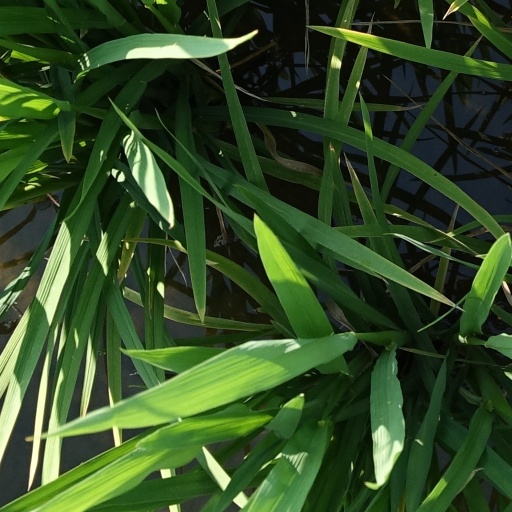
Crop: rice